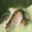
Label: caterpillar